Ring (jewellery)

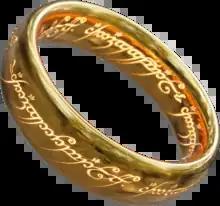
The fictional One Ring

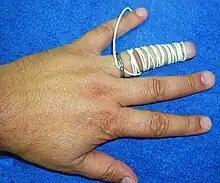
A method of removing a ring

Wearing a ring can in some cases be a safety concern, when the ring is made of a material stronger than the hand, fully encircles the digit, and catches onto an immovable object. This can result in serious injury (degloving), amputation, or ring avulsion. Some recommend specifically not to use a ring while operating machinery or playing sports.